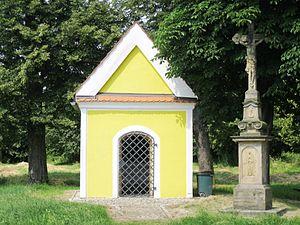
Štarnov est une commune du district et de la région d'Olomouc, en République tchèque. Sa population s'élevait à 755 habitants en 2018.